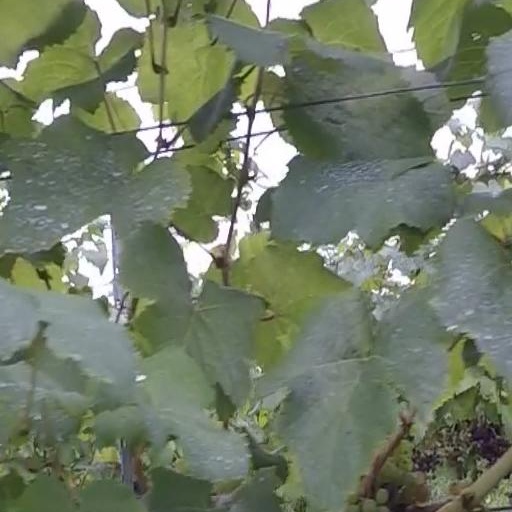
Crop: grape